Honda in Formula One

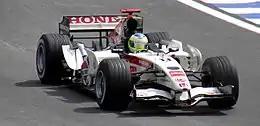
Rubens Barrichello driving for Honda at the 2006 Brazilian GP

At the Hungaroring, fortunes changed. Rubens Barrichello and Jenson Button qualified third and fourth, though Button had to drop ten places, following an engine change. In an incident-packed race, Button came from fourteenth on the grid to win his first race, with Barrichello finishing fourth. After this win, the team's performance went up noticeably, displaying consistency arguably better than championship leaders Ferrari and Renault. Since Hungary, Button scored more points than any other driver in the last six races of the season. Barrichello did not have the best season for the team, because he had to get used to the new brakes and traction control, after moving from a six-year stint at Ferrari, though he was a regular points scorer. Both drivers earned points finishes in almost all the remaining races, with the season ending on a high note with Button's 3rd-place finish in Brazil – less than a second behind 2nd place Fernando Alonso – after having to start from 14th on the grid. The team finished fourth in the constructors' championship with 86 points.